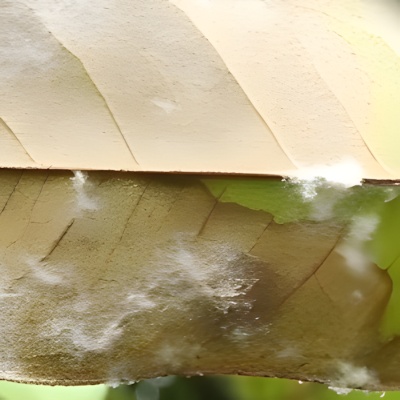
Label: Leaf_Rhizoctonia